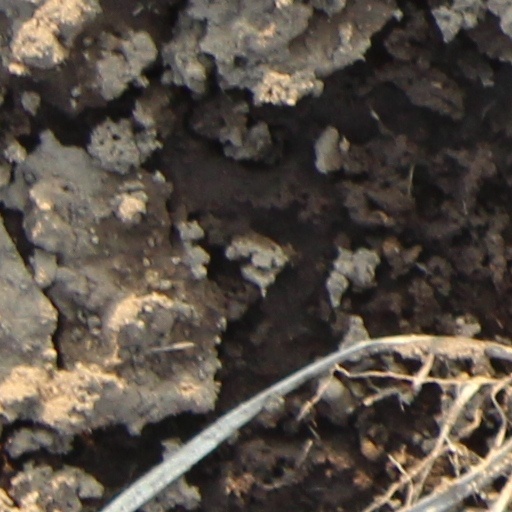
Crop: wheat